Étienne Terrus

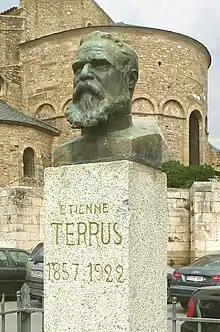
Bust of Étienne Terrus by Aristide Maillol, Elne

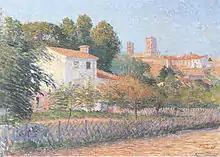
"Vue d'Elne" par Étienne Terrus (v. 1900)

Étienne Joseph Mathieu Terrus (22 September 1857 in Elne, Pyrénées-Orientales – 22 June 1922 in Elne) was a French painter from Roussillon.